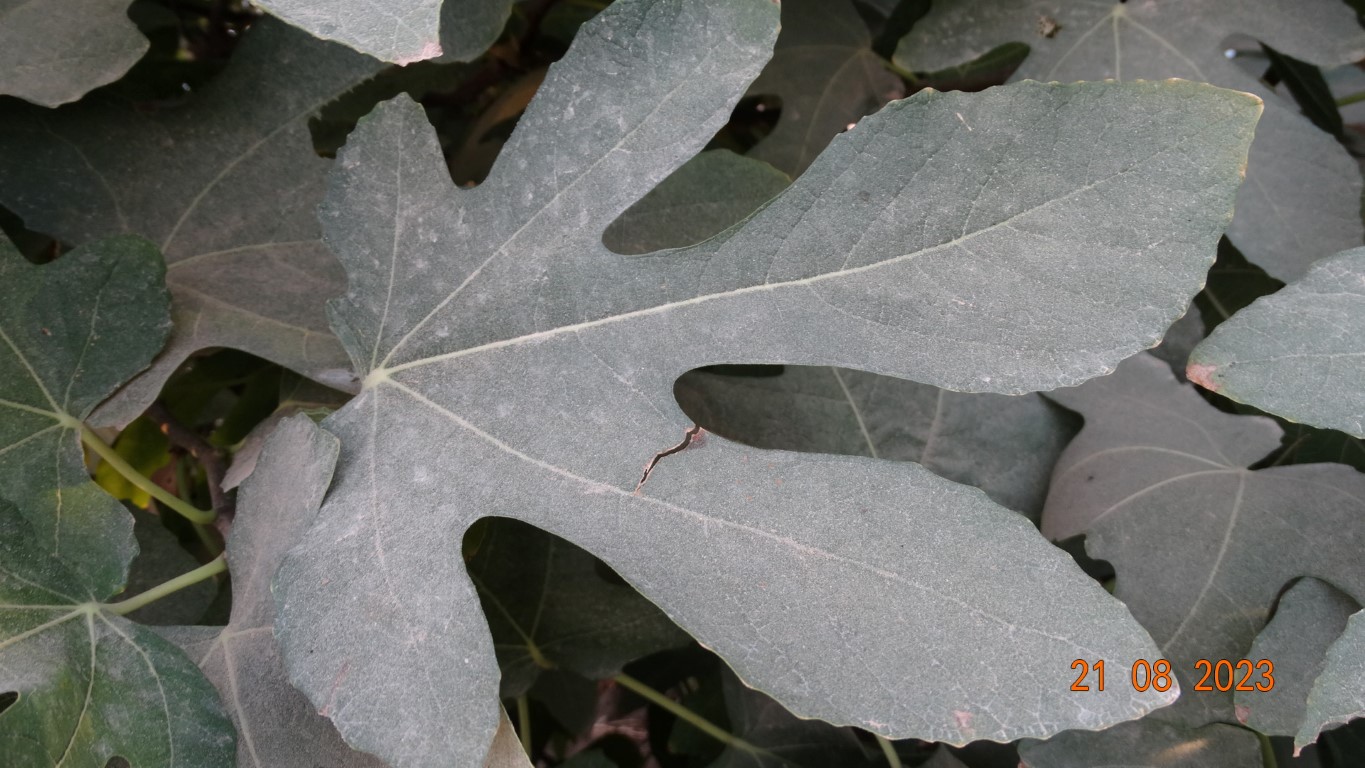
Label: infected